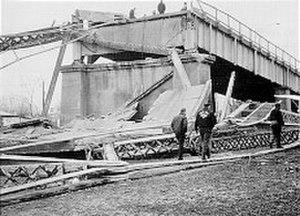
Le Silver Bridge, ainsi nommé pour sa peinture aluminium, est un ancien pont suspendu établi sur l'Ohio en 1928, effondré en 1967. Le pont reliait Point Pleasant à Gallipolis. Il était parallèle au pont de chemin de fer encore existant, Point Pleasant Rail Bridge.
Une catastrophe de pont est le résultat de la destruction catastrophique d'un pont, par surcharge, incendie, ou défaillance structurelle.
La corrosion désigne l'altération d'un matériau par réaction chimique avec un oxydant. Il faut en exclure les effets purement mécaniques, mais la corrosion peut se combiner avec les effets mécaniques et donner de la corrosion sous contrainte et de la fatigue-corrosion ; de même, elle intervient dans certaines formes d'usure des surfaces dont les causes sont à la fois physicochimiques et mécaniques.
L'homme-papillon est une créature ailée mystérieuse qui aurait été observée à Point Pleasant dans l'État de la Virginie-Occidentale, aux États-Unis, en 1966 et 1967.